Louis Malvy

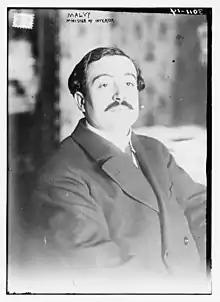

Louis-Jean Malvy (1 December 1875 – 10 June 1949) was the Interior Minister of France in 1914.